Paul Bevilaqua

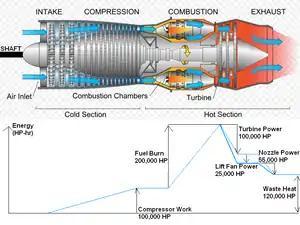
Diagram of turbojet energy for LiftSystem

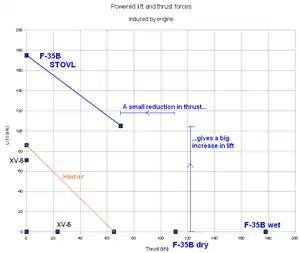
Diagram of powered lift aircraft

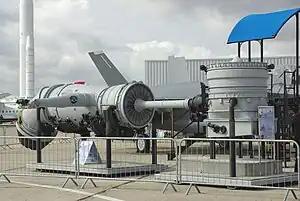
The F135 engine with lift fan, roll posts, and rear vectoring nozzle, as designed for the F-35B, at the Paris Air Show, 2007

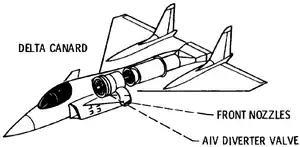
NASA version of TandemFan

In the 1980s, the United States Marine Corps wanted a Vertical/Short Takeoff and Landing (V/STOVL) aircraft with more speed and payload than the Harrier/AV-8B.